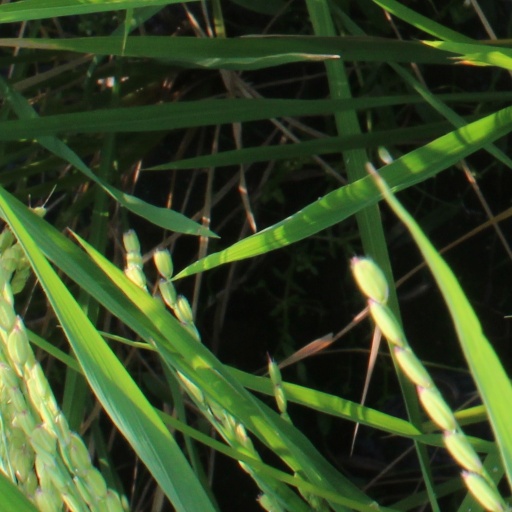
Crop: rice